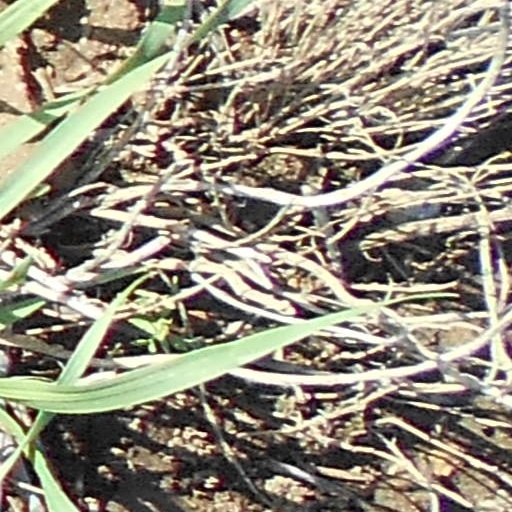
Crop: wheat